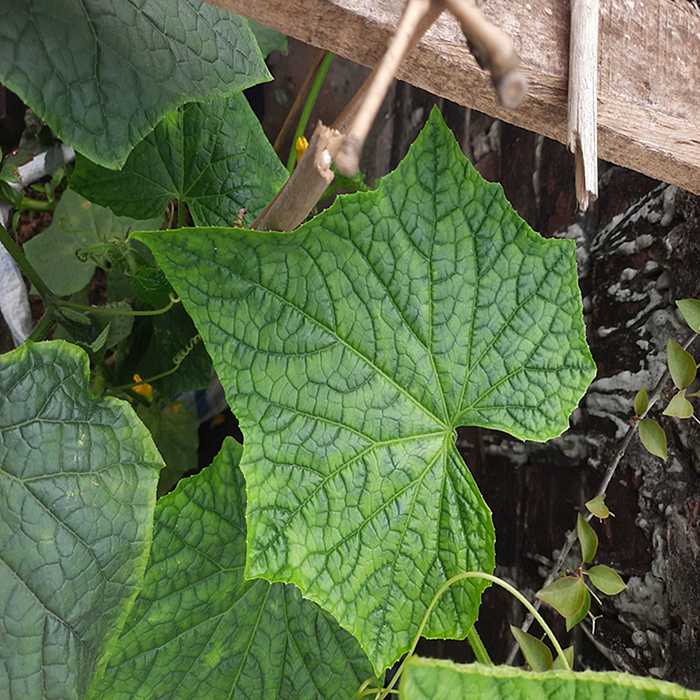
Plant: Cucumber
Label: Fresh leaf